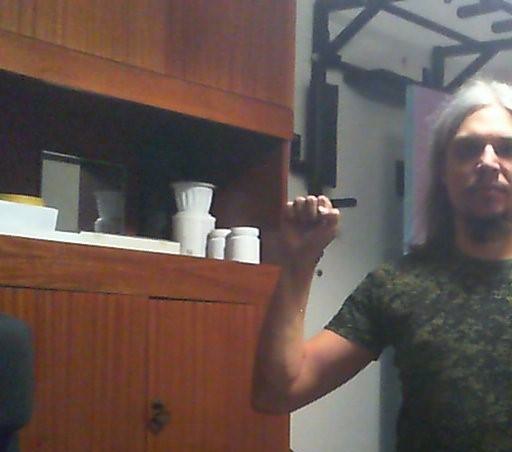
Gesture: fist